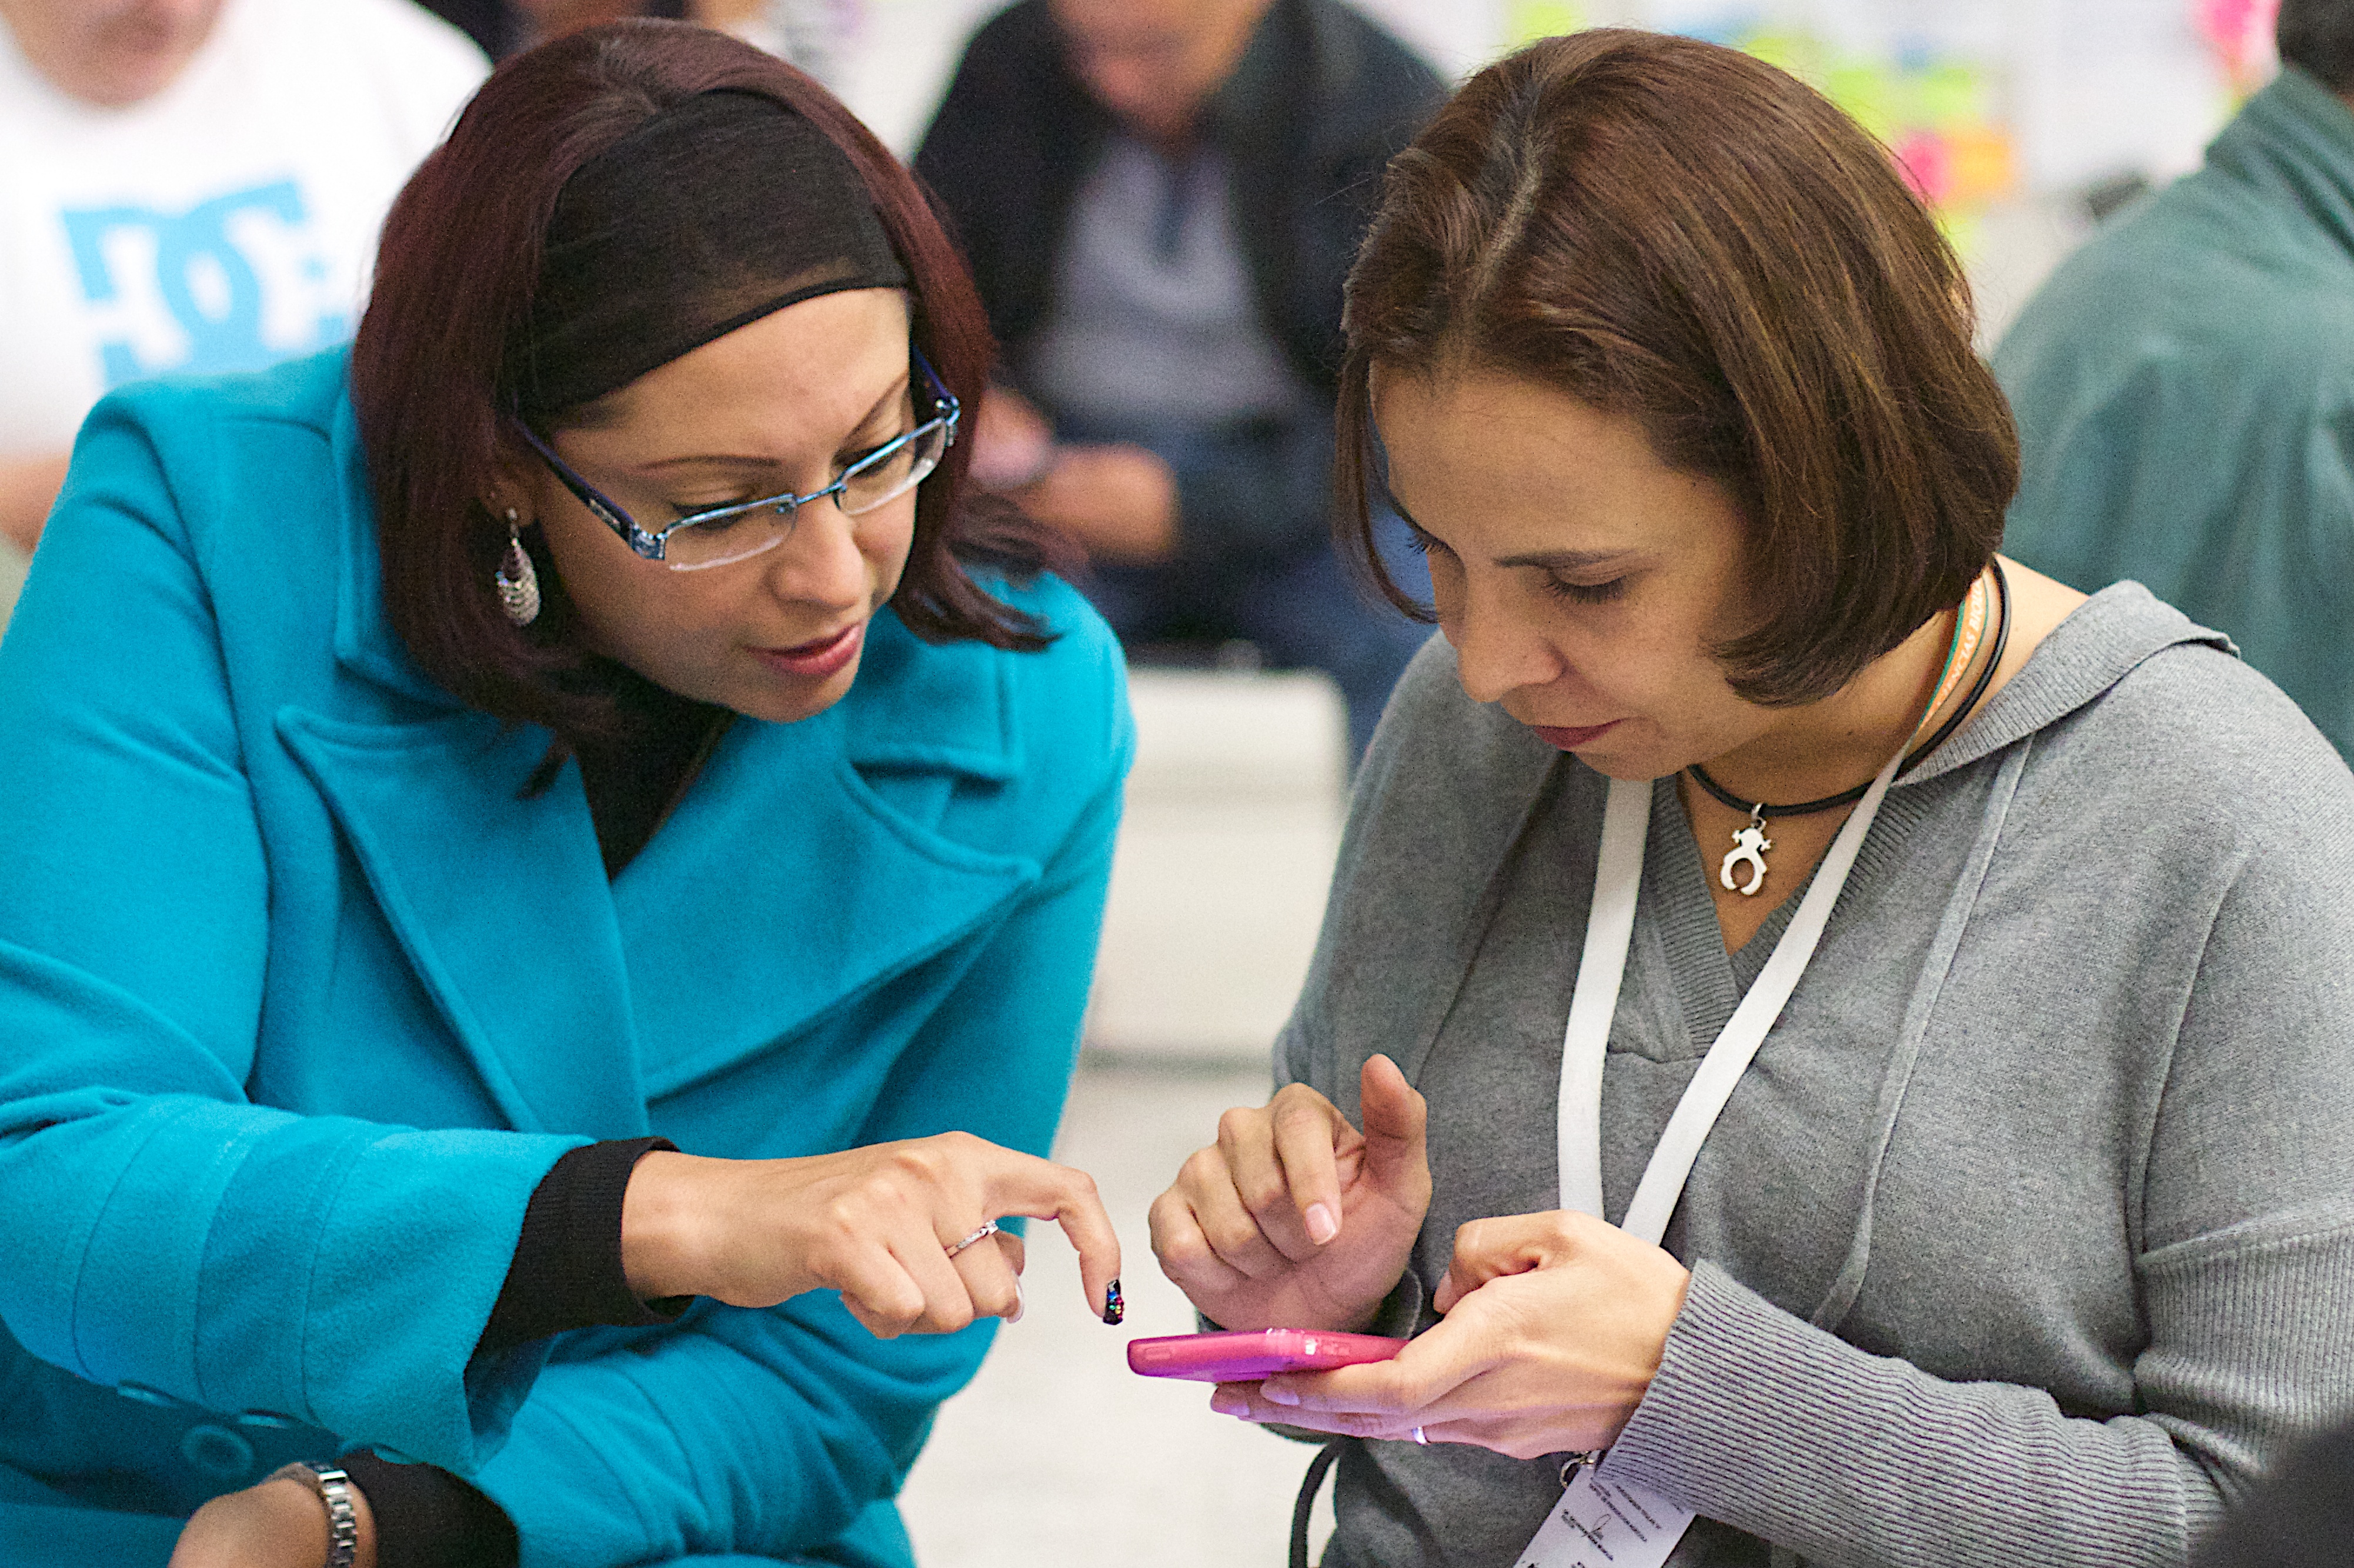
person, student, professional, conversation, education, learning, udgagora